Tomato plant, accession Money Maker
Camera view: horizontal (90 deg, fisheye); turntable rotation: 60 degrees
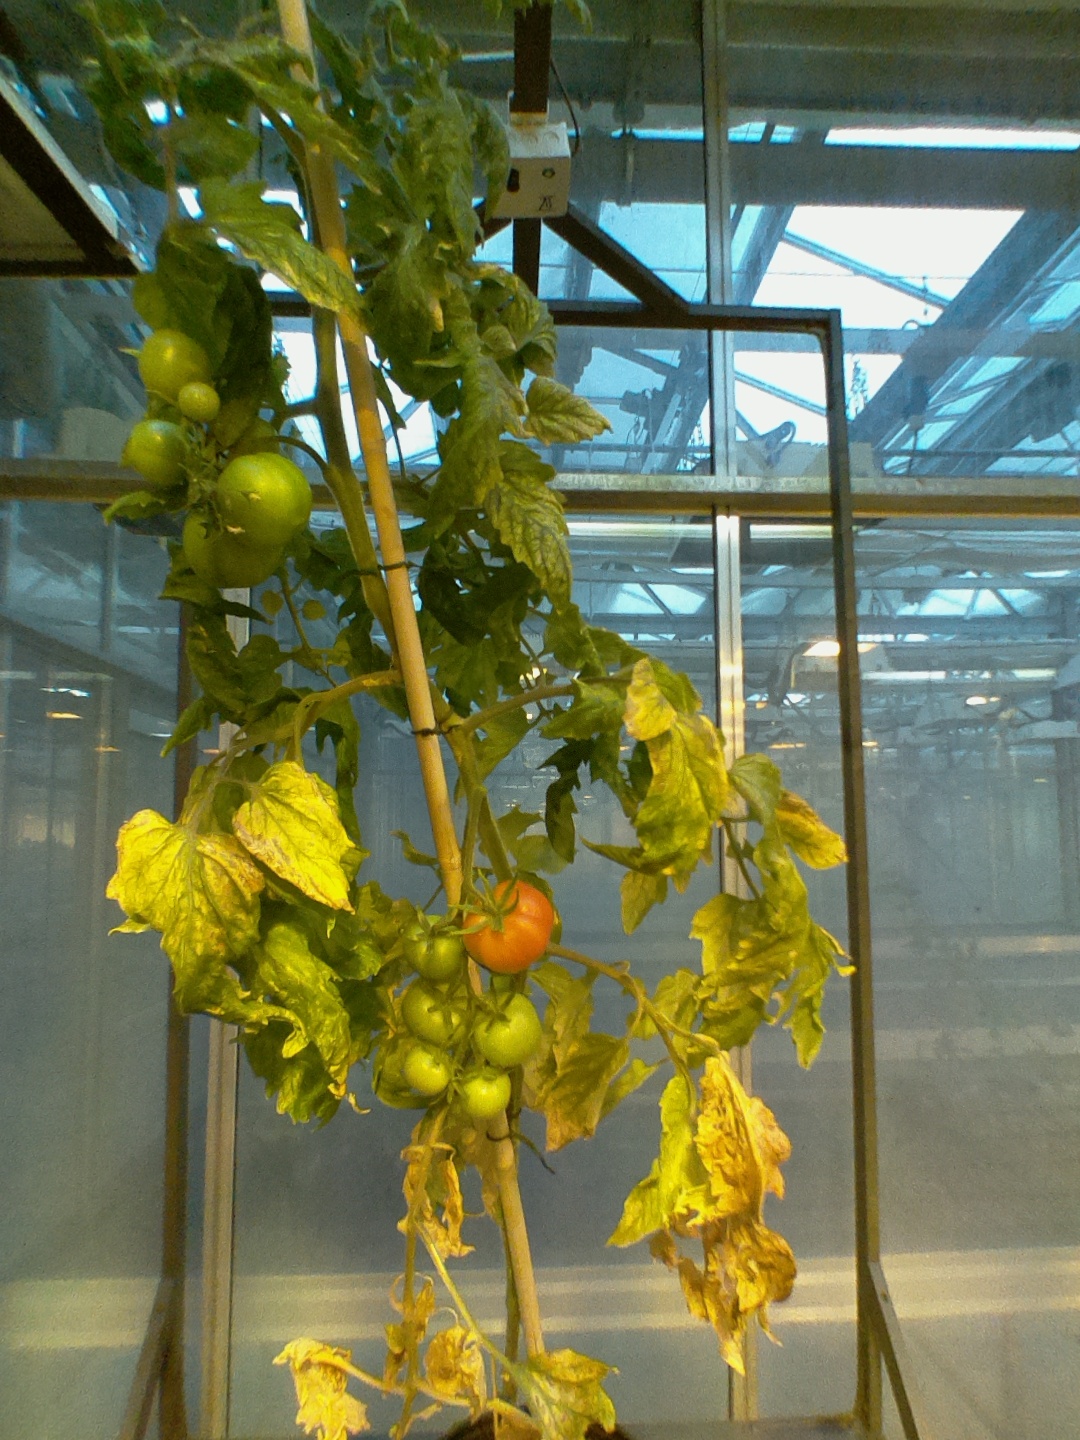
BBCH growth stage 81: 10%-20% of fruits show typical fully ripe color